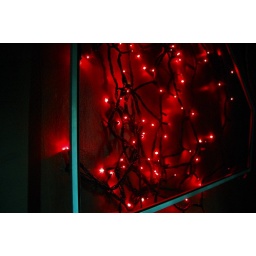
red Christmas lights behind a screen on a wall in Jessica's room.